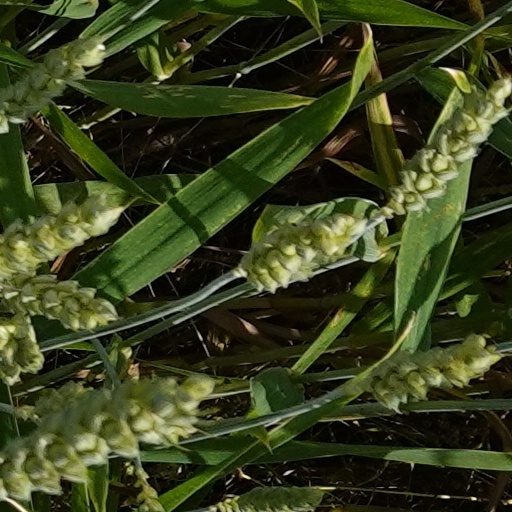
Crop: wheat